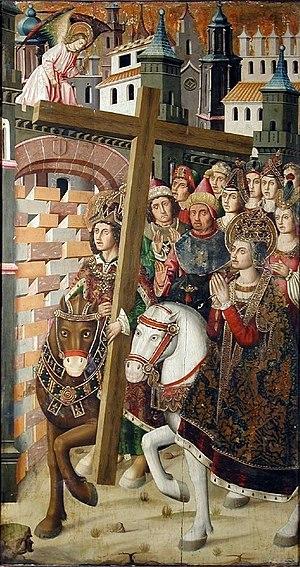
La dynastie des Héraclides a vu se succéder cinq empereurs qui ont régné pendant un siècle, allant du fondateur de la dynastie, Héraclius, jusqu’au deuxième renversement de Justinien II en 711.
La guerre de 602 à 628 entre les empires byzantin et perse sous la dynastie sassanide marque la dernière et la plus sanglante phase du long conflit qui opposa les deux empires. La phase précédente s’était terminée en 591 lorsque l’empereur Maurice avait aidé le roi Khosro II à regagner son trône. En 602, Maurice fut assassiné par son rival, Phocas. Khosro saisit ce prétexte pour déclarer la guerre à l’empire byzantin. Cette guerre devait s’étendre sur plus de vingt ans et s’avérer la plus longue, enflammant l’Égypte, le Levant, la Mésopotamie, le Caucase et l’Anatolie et venant aux portes mêmes de Byzance.
Héraclius, en grec Ἡράκλειος, né vers ou en 575 et mort le 11 février 641, est un empereur romain d'Orient de 610 à 641. Il est le fondateur de la dynastie des Héraclides qui règne sur l'Empire pendant plus d'un siècle.